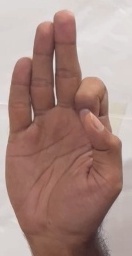
ASL sign: F